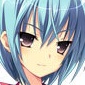
Portrait style: Anime Portrait